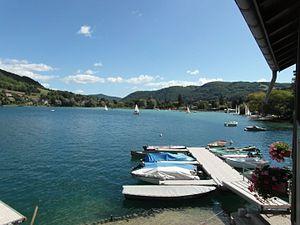
Le lac de Paladru en aout 2012
Charavines est une commune française située dans le département de l'Isère en région Auvergne-Rhône-Alpes et, autrefois rattachée à la province du Dauphiné.
Le lac de Paladru, surnommé le « lac bleu », par ses riverains, est un lac naturel des Terres froides, situé administrativement dans le département de l'Isère en région Auvergne-Rhône-Alpes et autrefois rattachée à l'ancienne province du Dauphiné.